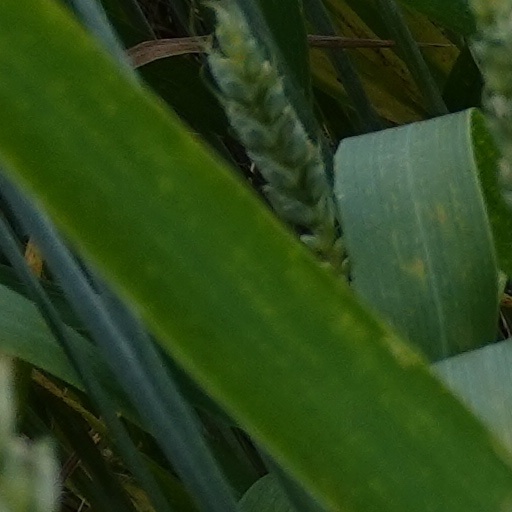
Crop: wheat